Rafael Mijares Alcérreca

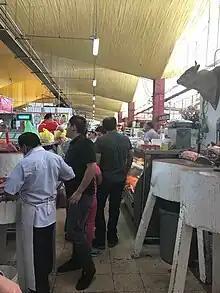
Inside view of the Coyoacán market. Roofing shown has the inverted styled umbrella

At the National Autonomous University of Mexico, Rafael studied under Mario Pani, Enrique Del Moral, José Villagrán, and Augusto H. Álvarez.During his studies Mijares Worked as an architect and even collaborated—as an assistant, for other architects such as Juan Sordo Madaleno, and even his professor Augusto H. Álvarez, amongst others, whom he recognizes as his influence and believes he owes much of his training to. Mijares designed a lot of notable buildings, amongst others fifteen markets in Mexico City between 1953 and 1957, together with Pedro Ramírez Vázquez, Juan José Díaz Infante Núñez and Javier Echeverría. In 1948, Mijares graduated from the University and earned his degree from the faculty of Architecture.